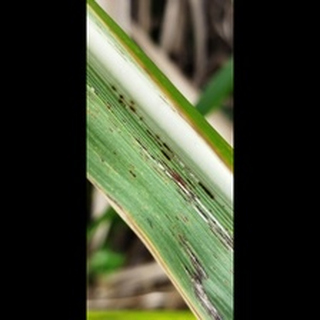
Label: sugarcane_rust